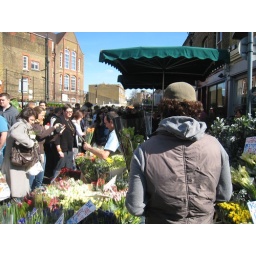
The Sunday flower market on Columbia Road in the east end of London.